VFA-143

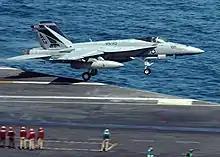
VFA-143 F/A-18E Super Hornet takes off from

VFA-143 and the rest of CVW-7 embarked on board USS "Dwight D. Eisenhower" on 2 January 2010 for a seven-month deployment in support of 5th and 6th Fleet operations. The "Pukin' Dogs" won the 2010 Wade McClusky Award, as most outstanding attack squadron in the US Navy, for its performance during this deployment. In June 2012, VFA-143 deployed again on board "Dwight D. Eisenhower" for a nine-month deployment in support of Operation Enduring Freedom. That deployment was cut short due to the requirement for entire Carrier Strike Group to surge. "Dwight D. Eisenhower" returned to Naval Station Norfolk just prior Christmas in December 2012. The Air Wing re-embarked on "Dwight D. Eisenhower" and got underway in February 2013 for a five-month surge deployment, again in support of Operation Enduring Freedom.